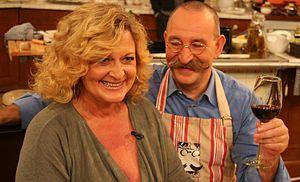
Susanne Fröhlich, née le 15 novembre 1962 à Francfort-sur-le-Main, est une écrivaine et journaliste allemande qui travaille pour la Hessischer Rundfunk.